Norridgewock Female Academy

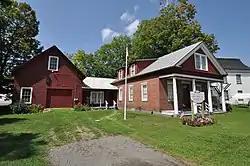

The former Norridgewock Female Academy, now home to the Norridgewock Historical Society, is a historic school property on Mercer Road (United States Route 2), just west of its junction with Upper Main Street in Norridgewock, Maine. Its Greek Revival building was built in 1837, when the school was founded, and was used by that institution until 1860. The building is regionally distinctive as one of a few surviving Greek Revival school buildings with a Greek temple portico. It was listed on the National Register of Historic Places in 1996.